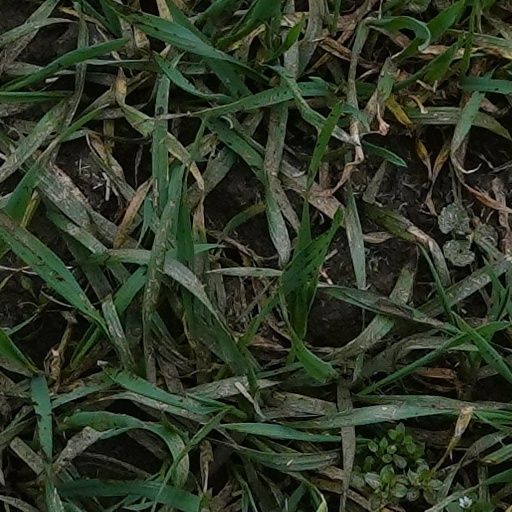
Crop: wheat